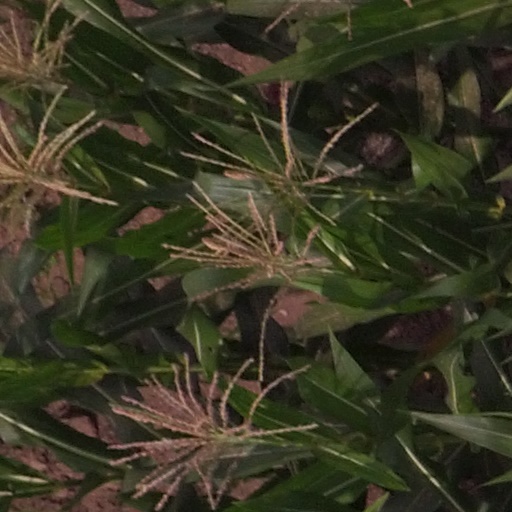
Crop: maize; corn